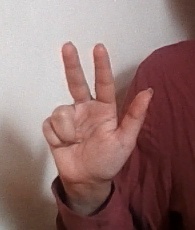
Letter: al